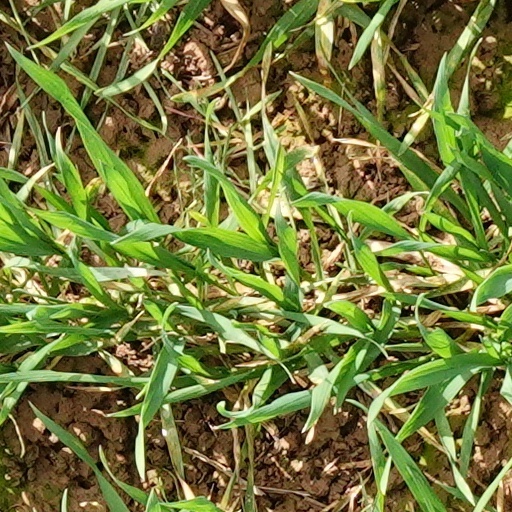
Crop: wheat